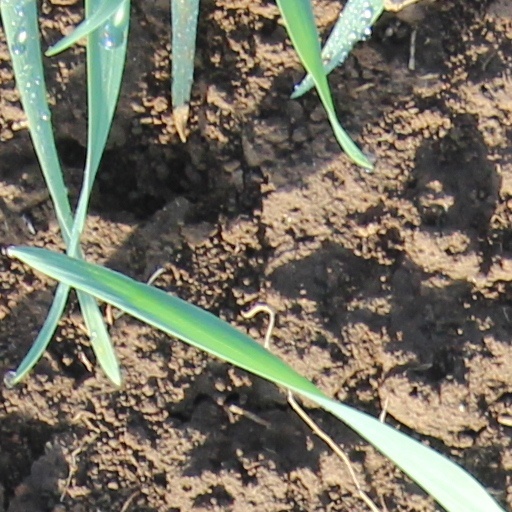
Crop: wheat